Salovati Saidzoda

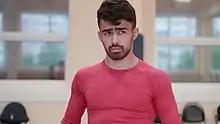

Salovati Saidzoda (1 April 1995, Moscow, Russia) is a Russian sumo and sambo wrestler. Two-time European champion (2016 in two age categories), three-time champion of Russia (2015, 2016, 2017). Athlete of the Russian national sumo team. Performs in weight categories up to 60 kg, up to 70 kg. Master of Sports of Russia.